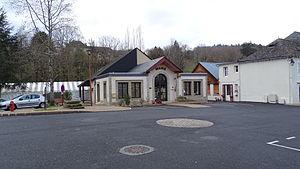
Mairie de Lanteuil
Lanteuil est une commune française située dans le département de la Corrèze, en région Nouvelle-Aquitaine.